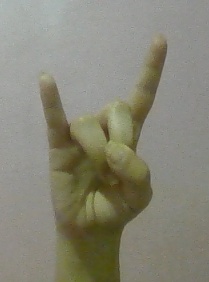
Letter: la